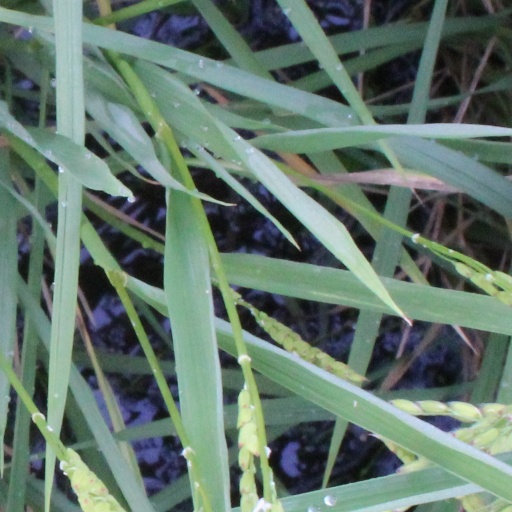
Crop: rice